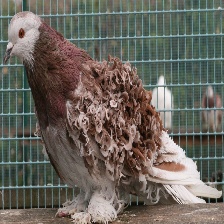
Species: FRILL BACK PIGEON
Scientific name: COLUMBA LIVIA DOMESTICA